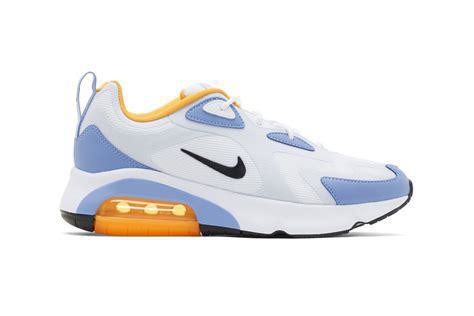
Brand: Nike
Model: Air Max 200